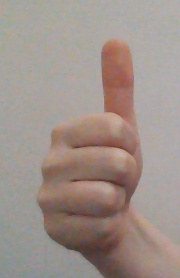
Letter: aleff